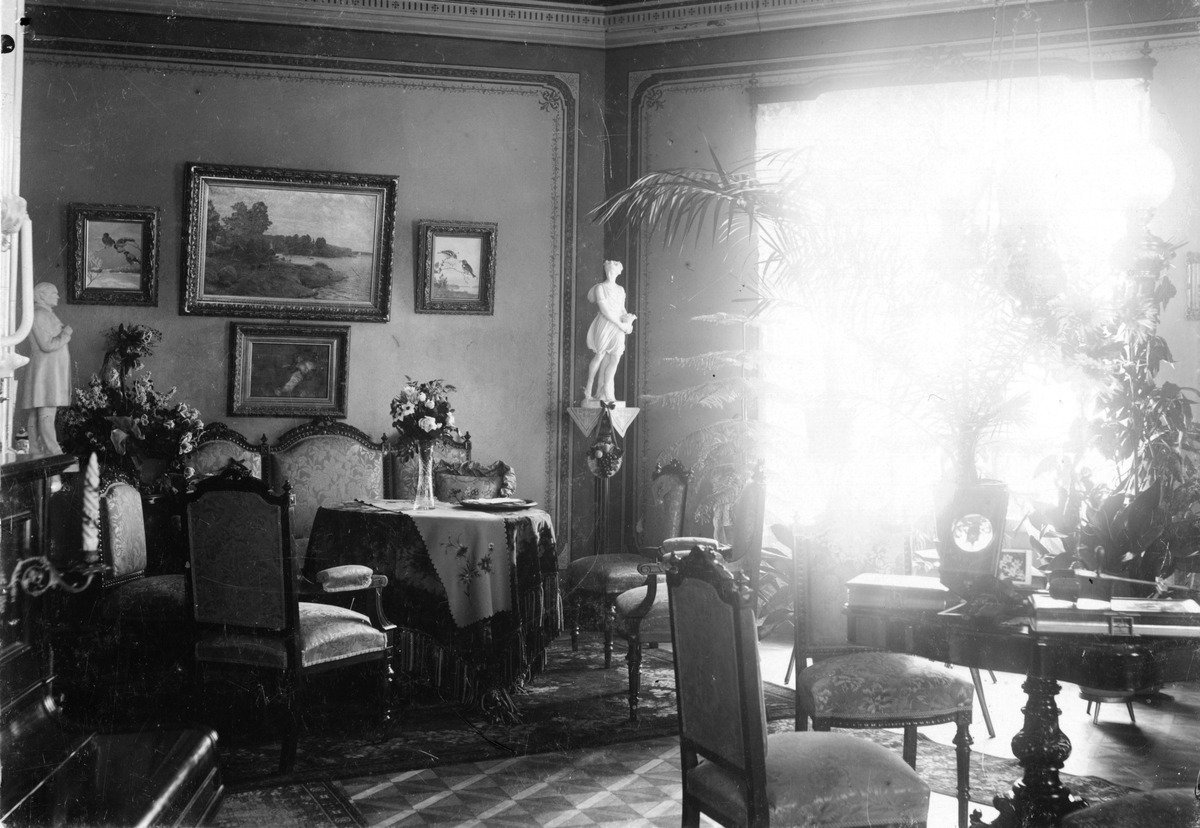
Pakkahuoneentarkastaja C
sisällön kuvaus: Pakkahuoneentarkastaja C. F. Enholmin koti, Jonasbärg, Töölö. mustavalkoinen
Kuvaaja: Enholm, Carl Fredrik, valokuvaaja
Ajankohta: kuvausaika 1899
Paikka: Suomi, Uusimaa, Helsinki
Aiheet: Enholm, Carl Fredrik, huonekalut sohvakalusto, huoneet salit, kertaustyylit, pöytäliinat, huonekasvit, taulut, koristemaalaus